Eddy De Leeuw

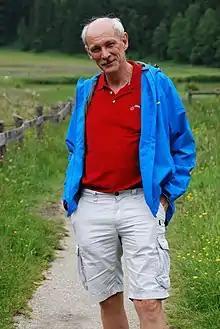

Eddy De Leeuw (16 June 1956 – 26 November 2015) was a Belgian sprinter specializing in the 400 metres. He competed in the men's 400 metres at the 1980 Summer Olympics.